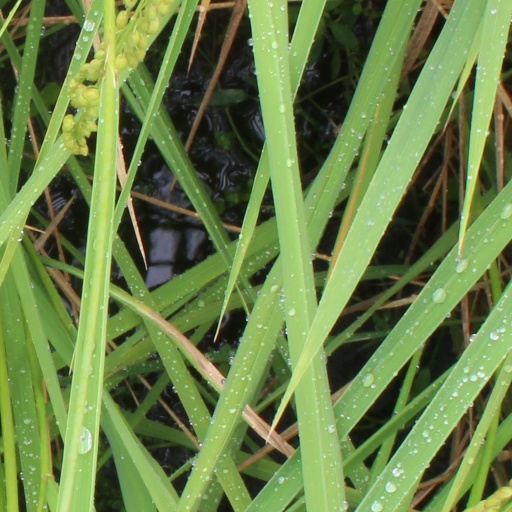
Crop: rice